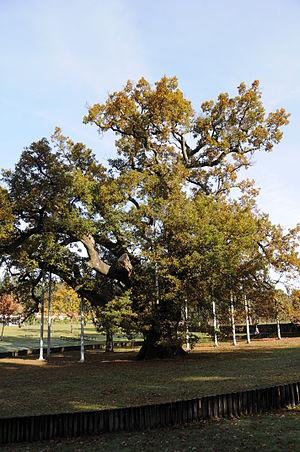
Le chêne de Calvos est un chêne pédonculé situé à Calvos, une paroisse civile de la municipalité de Póvoa de Lanhoso au Portugal. Il mesure 23 mètres de haut, 7,5 mètres de circonférence, et aurait près de 500 ans.